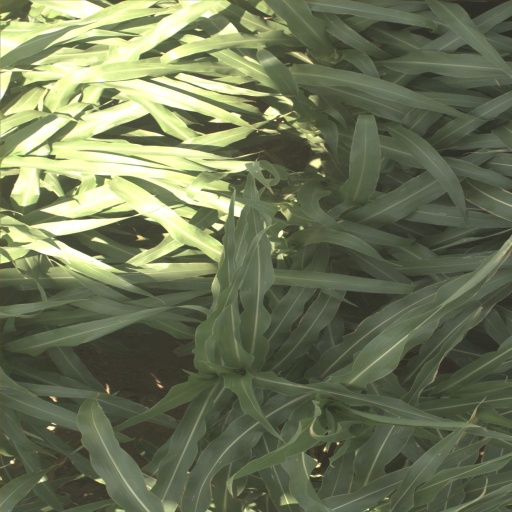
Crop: sorghum